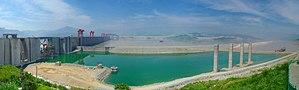
L’éthique de l'environnement ou éthique environnementale est une branche de la philosophie de l'environnement, principalement formalisée dans le monde anglo-américain et australien au XXᵉ siècle. Elle se veut une nouvelle éthique relative à la protection de l'environnement.